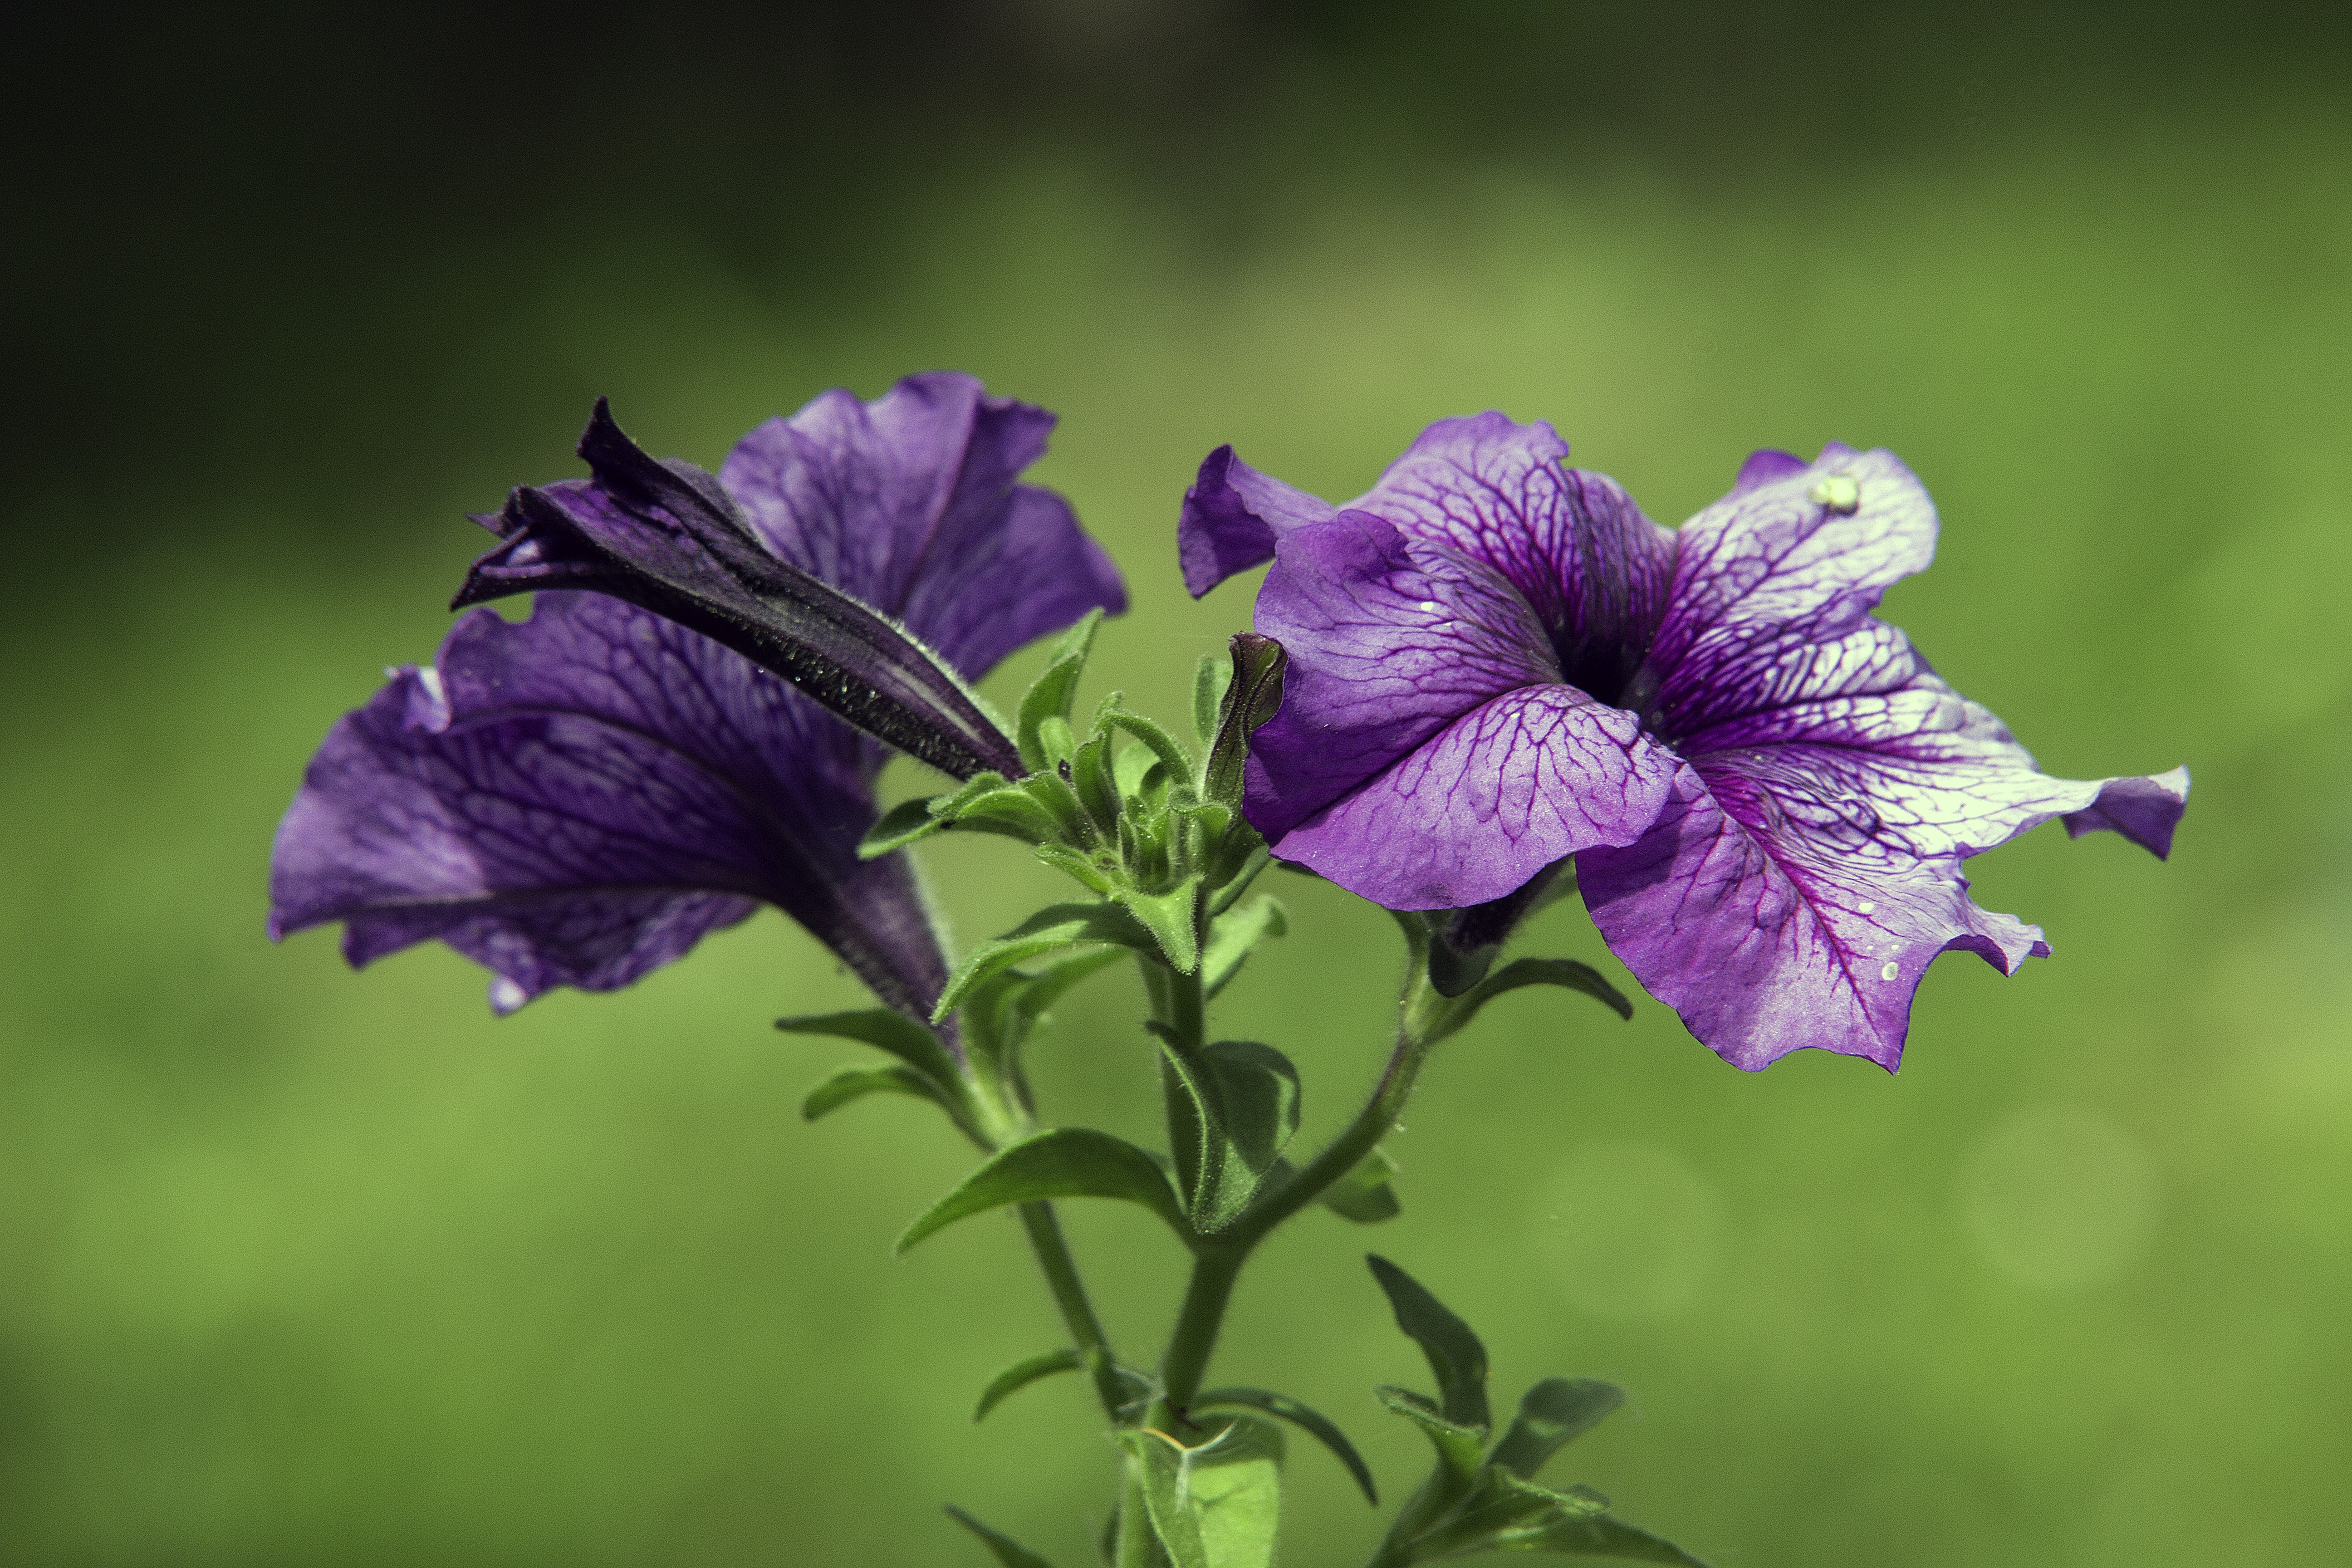
nature, blossom, plant, flower, petal, bloom, summer, spring, botany, flora, wildflower, close up, eye, flower background, macro photography, flowering plant, floral background, land plant